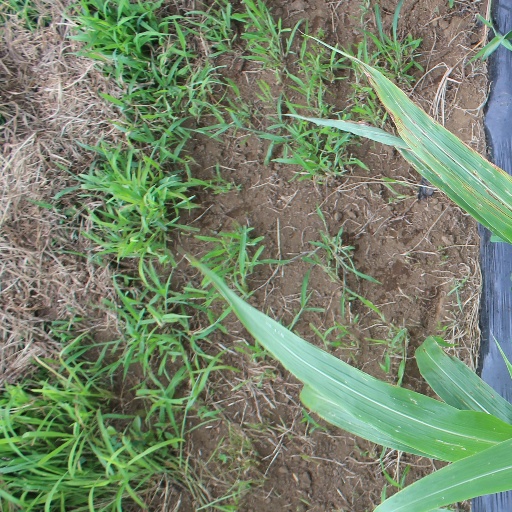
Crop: sorghum